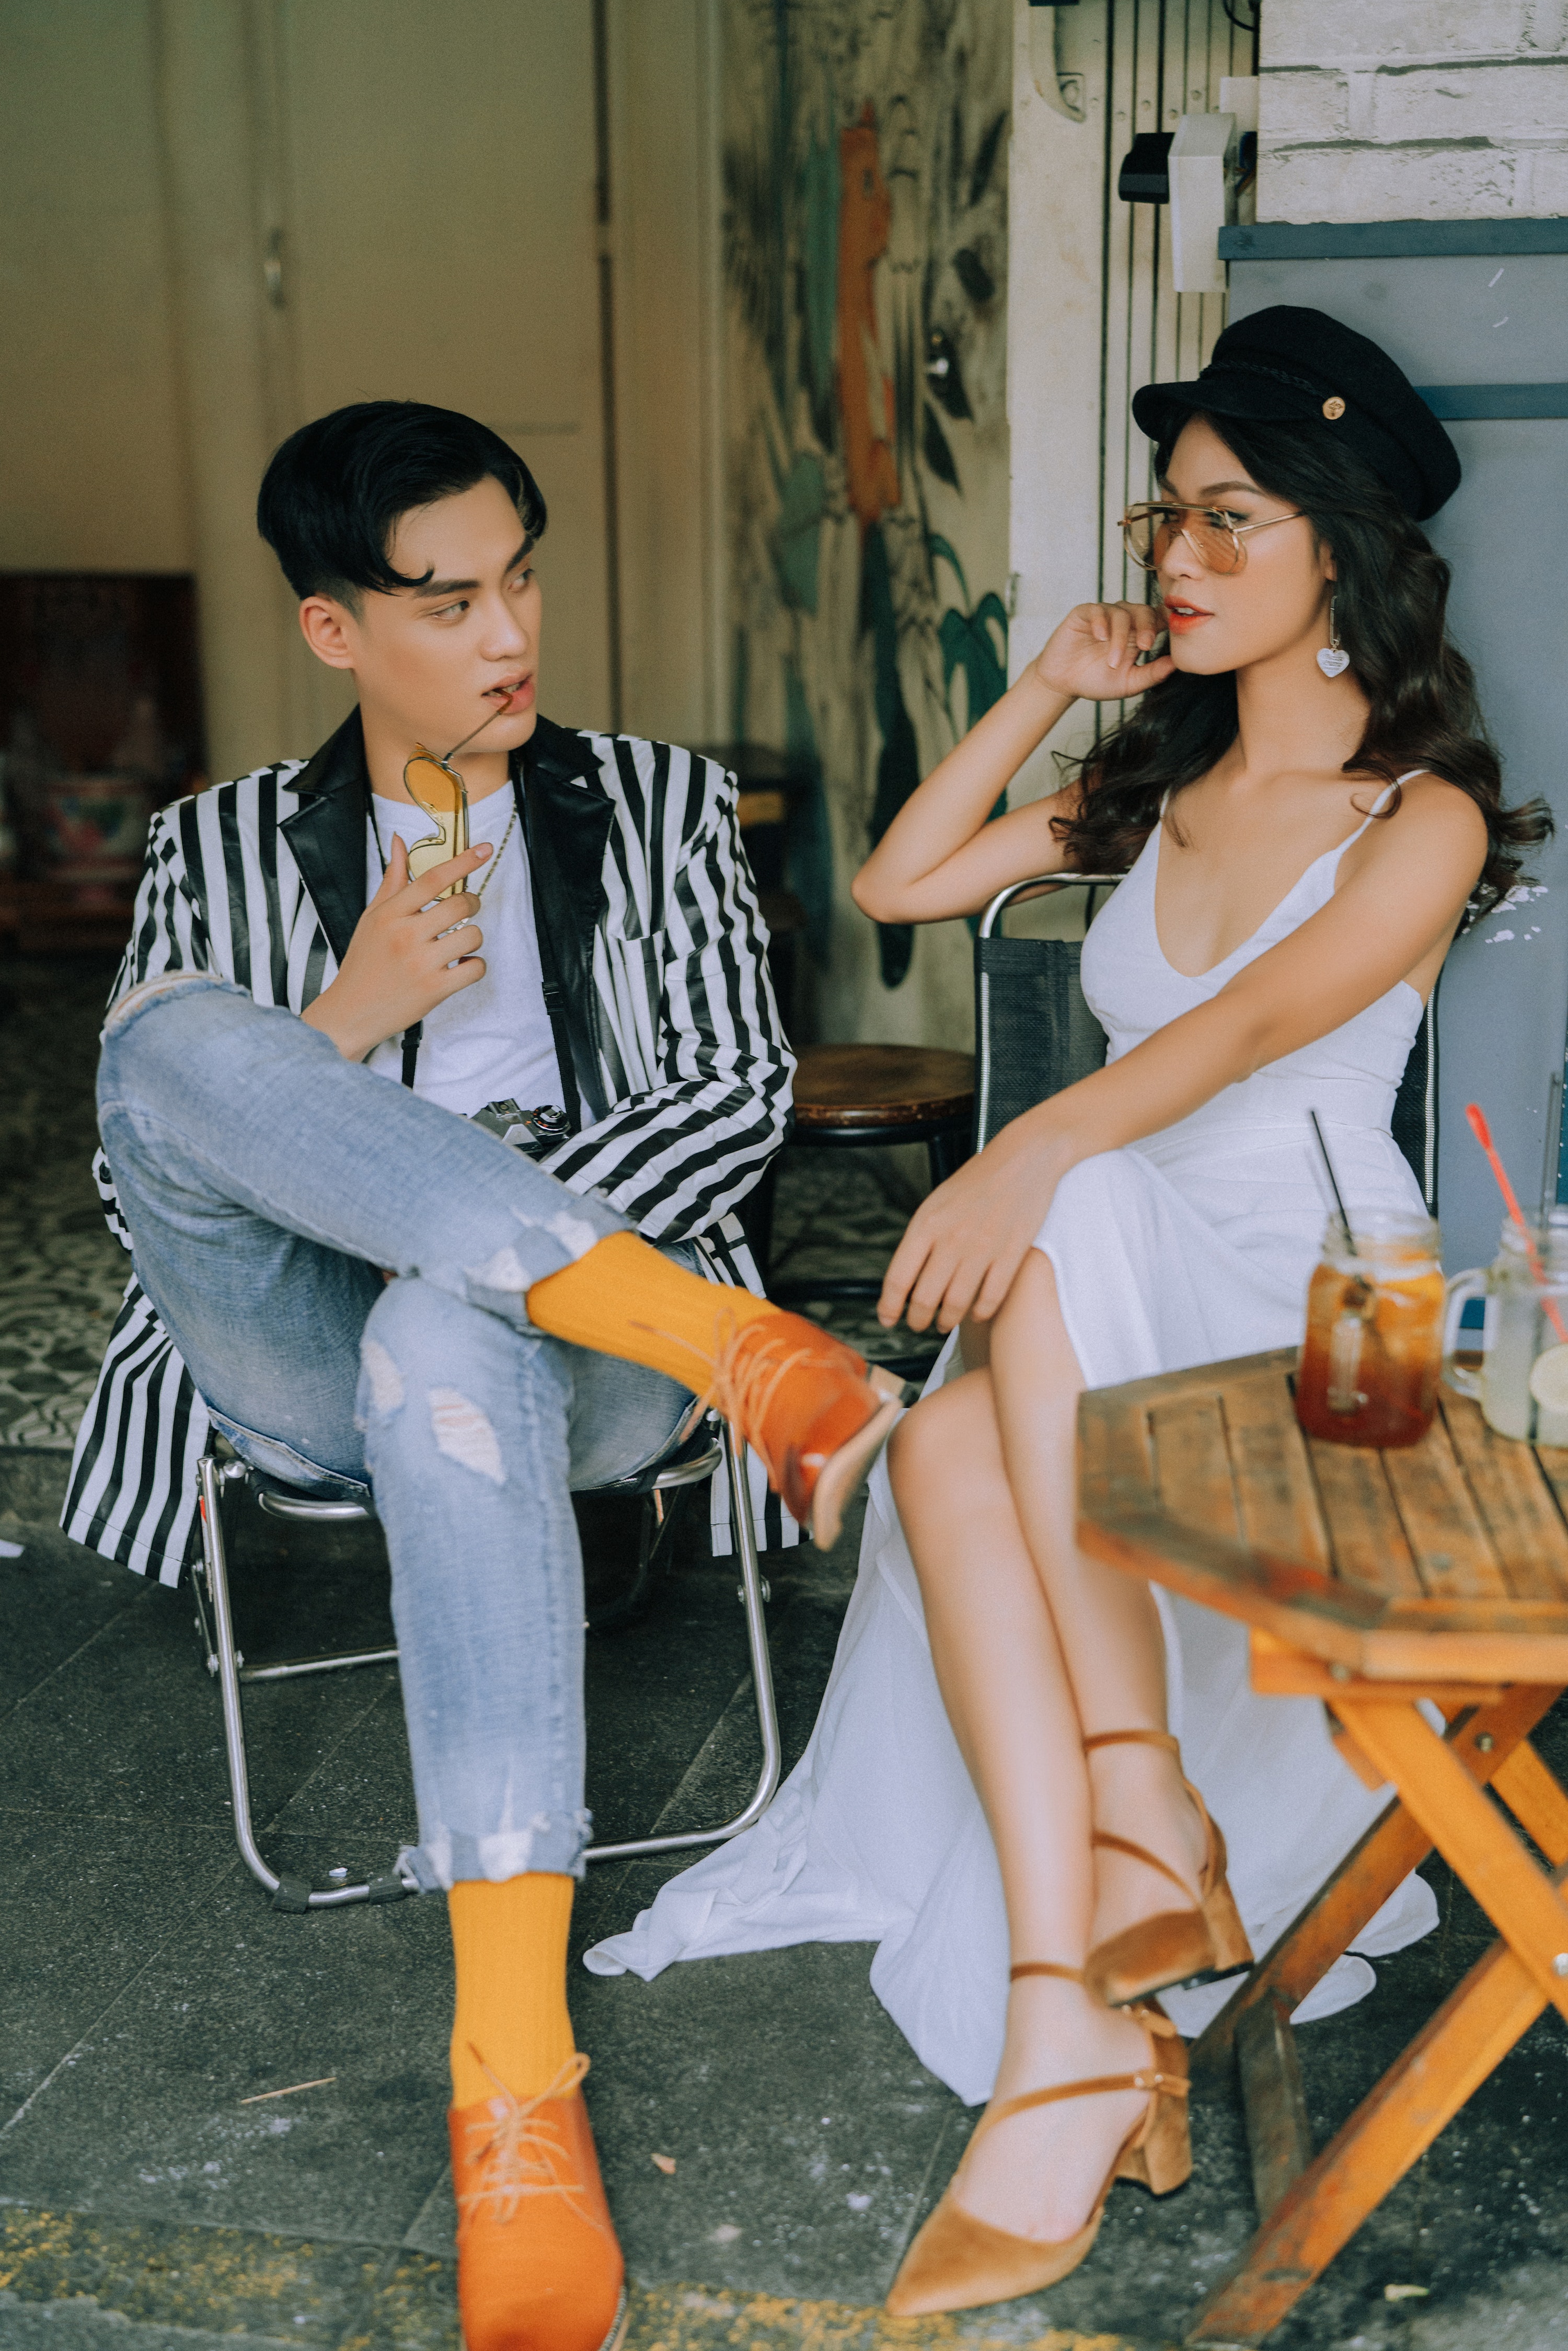
footwear, yellow, sitting, fashion accessory, leg, fashion, shoe, girl, product, photo shoot, fun, thigh, human behavior